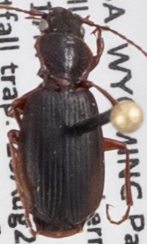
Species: Cymindis cribricollis
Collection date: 2018-08-23
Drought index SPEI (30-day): -0.71
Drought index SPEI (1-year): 1.28
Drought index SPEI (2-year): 0.9